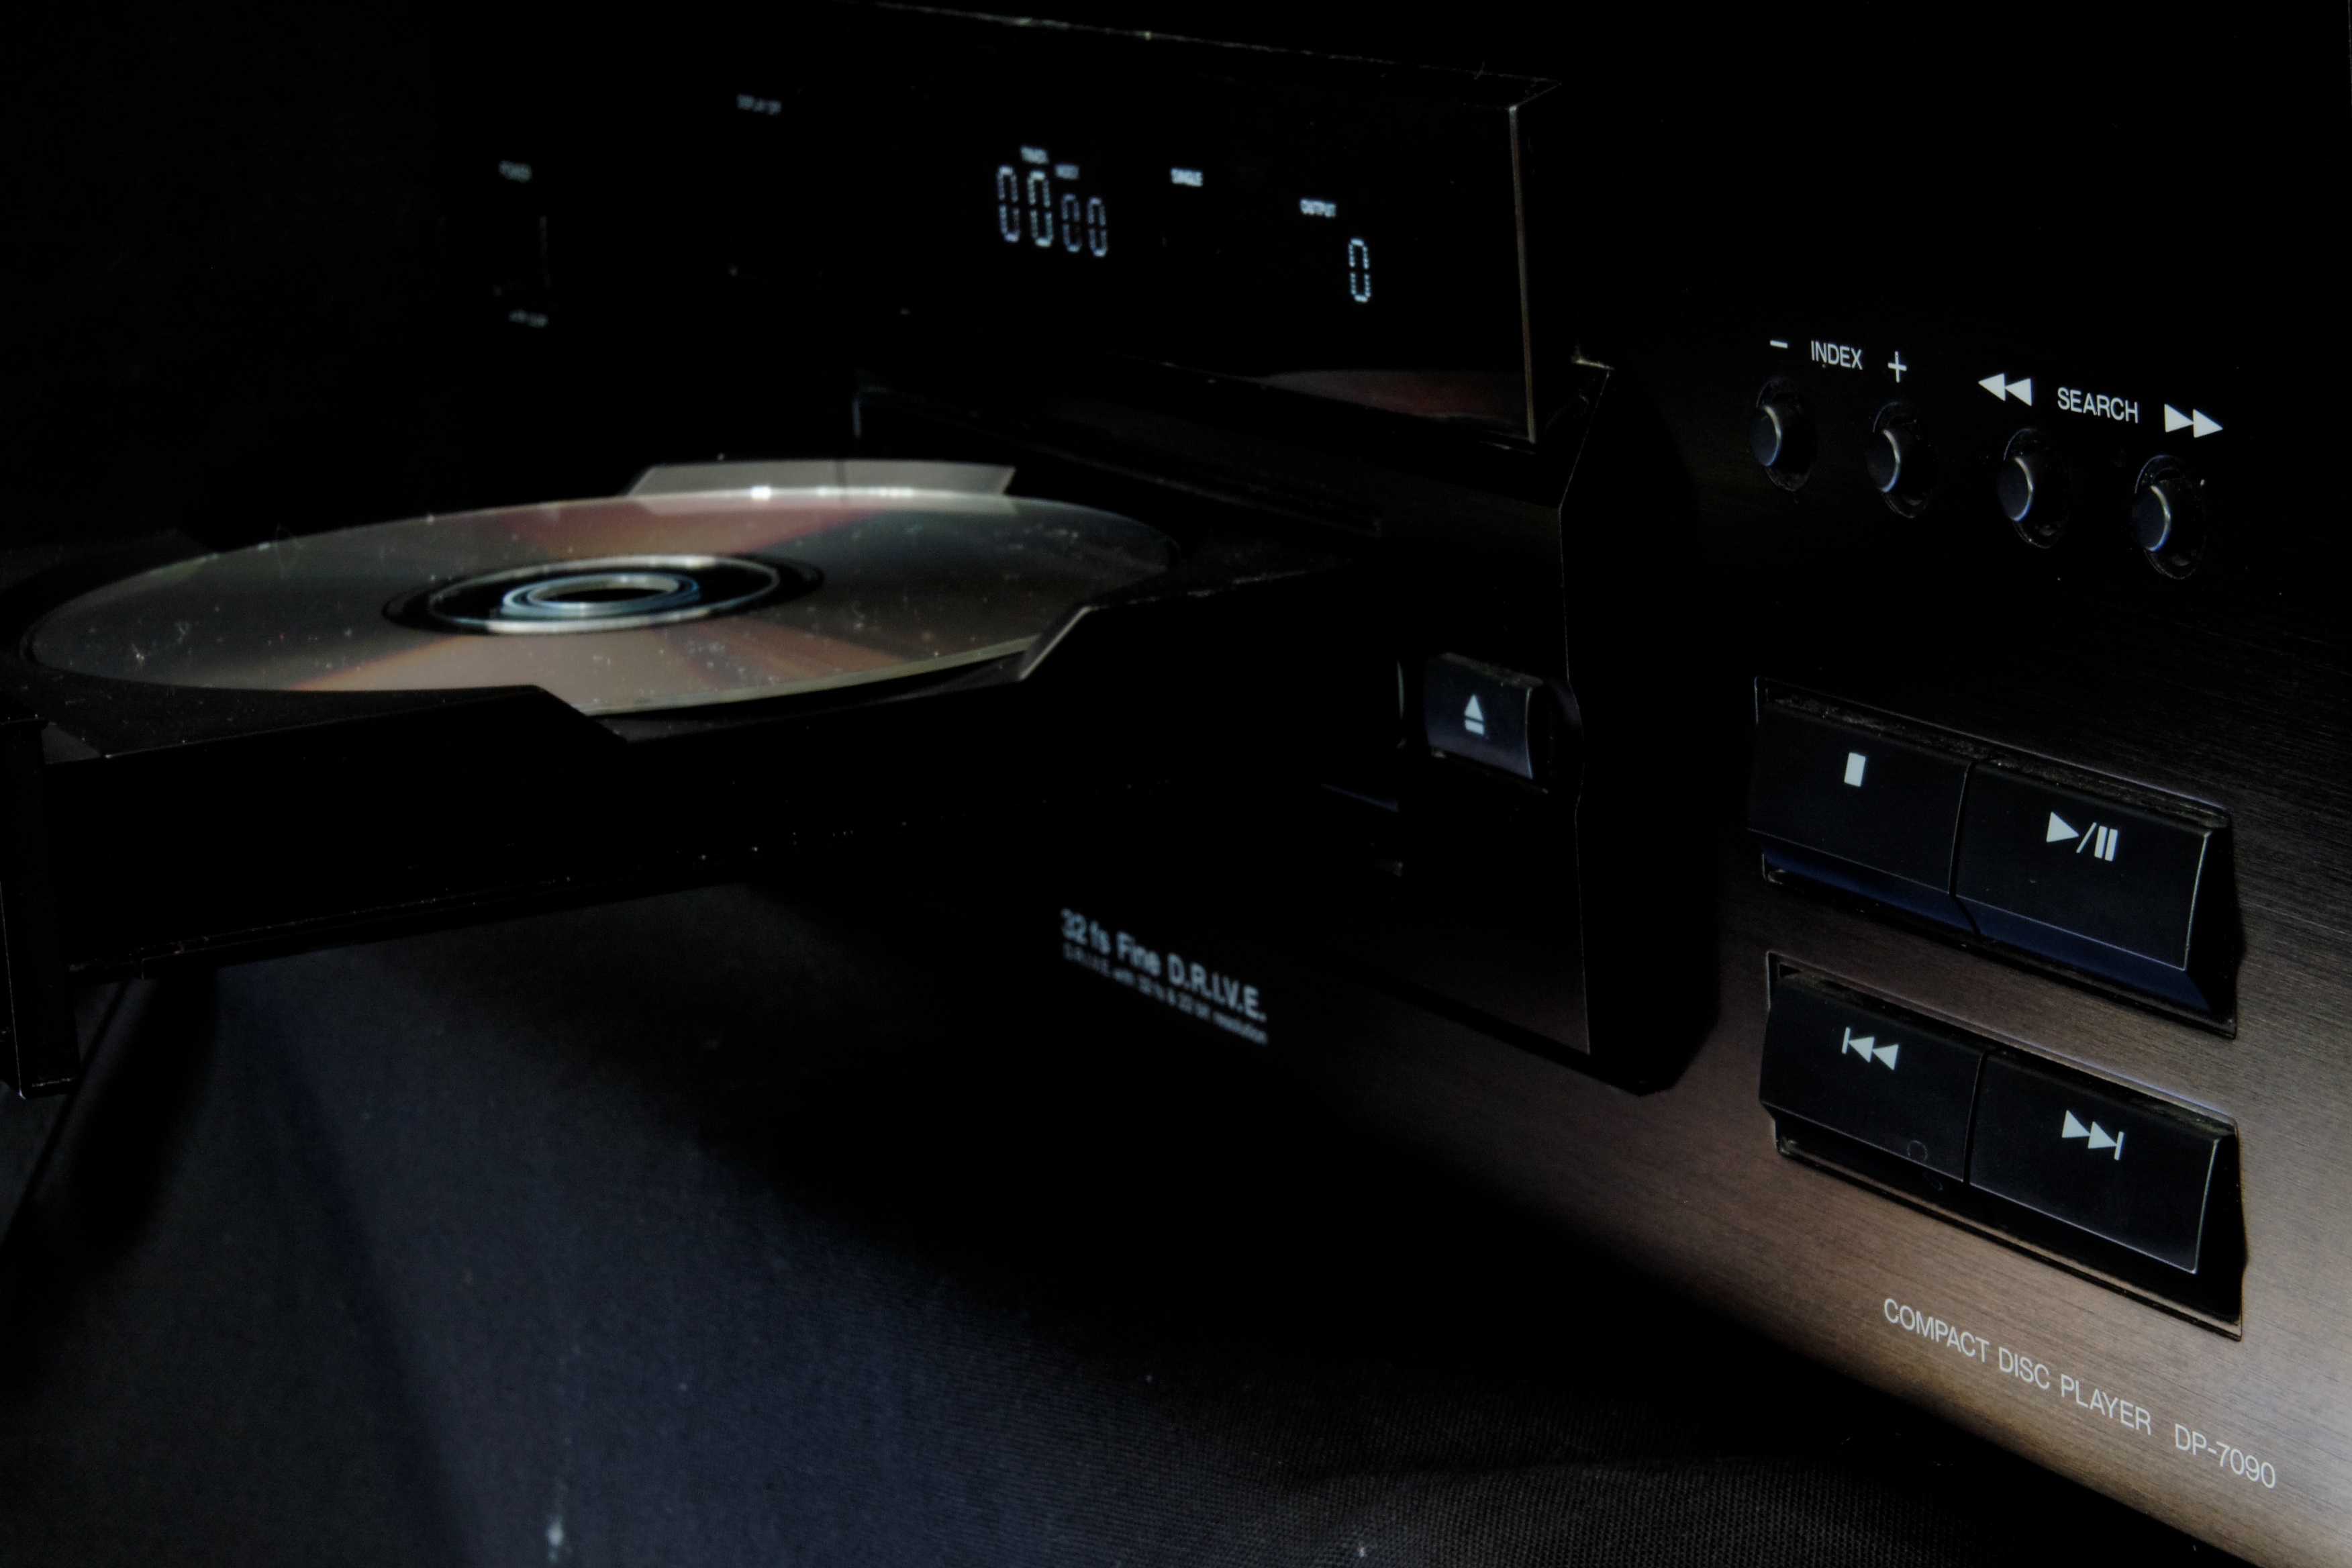
table, music, technology, car, play, vehicle, button, bumper, cd player, electronics, audio, display, cd, stop, hifi, multimedia, screenshot, music system, kenwood, eject, ejection, automobile make, automotive exterior